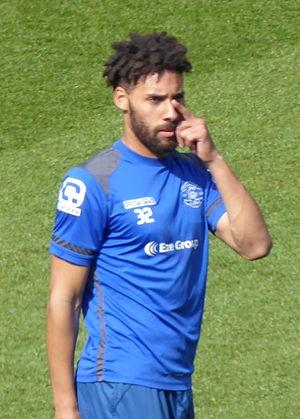
Ryan Shotton, né le 30 octobre 1988 à Stoke-on-Trent, est un footballeur anglais qui évolue au poste de défenseur.